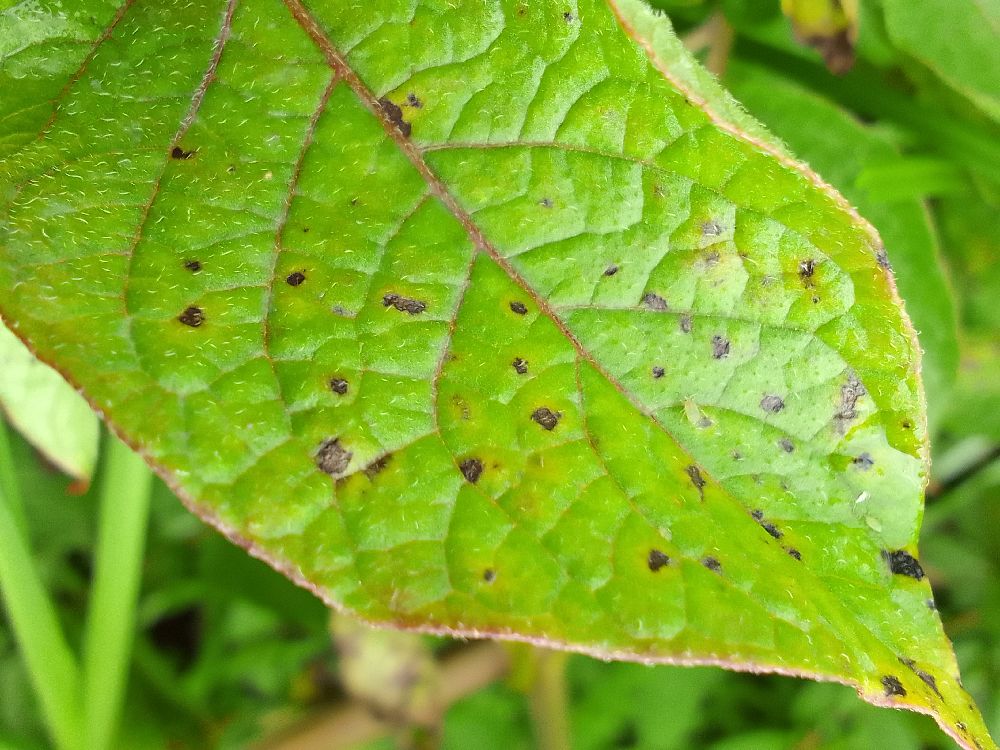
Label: Early blight